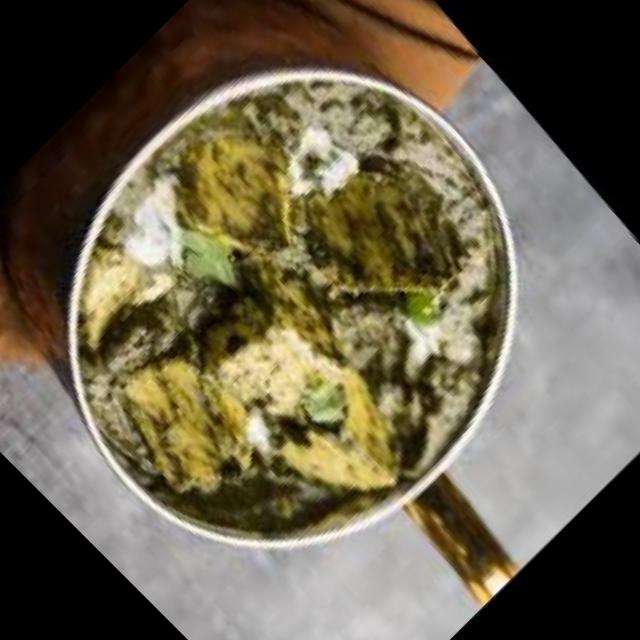
Dish: palak_paneer